Germania (St. Paul's Church, Frankfurt am Main)

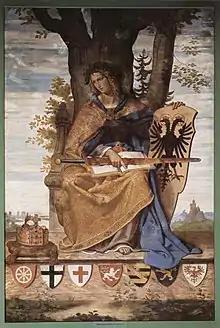
"Germania" by Philipp Veit, 1836

The painting is traditionally attributed to Philipp Veit. He had already completed a depiction of Germania in 1836. This earlier Germania, however, is not standing but sitting and appears to be melancholic. It is to be seen as a retrospective reference to the Middle Ages, less as a combative symbol for the present. According to Rainer Schoch, the type and allegorical language of the Paulskirche painting is "obviously" based on Veit's 1836 painting.